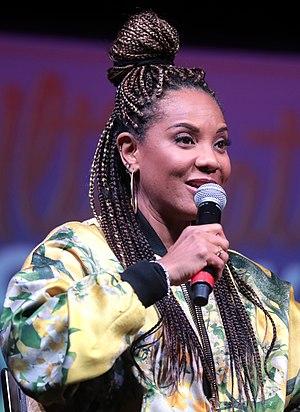
MC Lyte, de son vrai nom Lana Michele Moorer, née le 11 octobre 1971 à Brooklyn, New York, est une rappeuse américaine. Elle se popularise à la fin des années 1980, devenant la première rappeuse en solo à publier un album, Lyte as a Rock, acclamé par la presse spécialisée. Elle a longtemps été considérée comme une rappeuse féministe